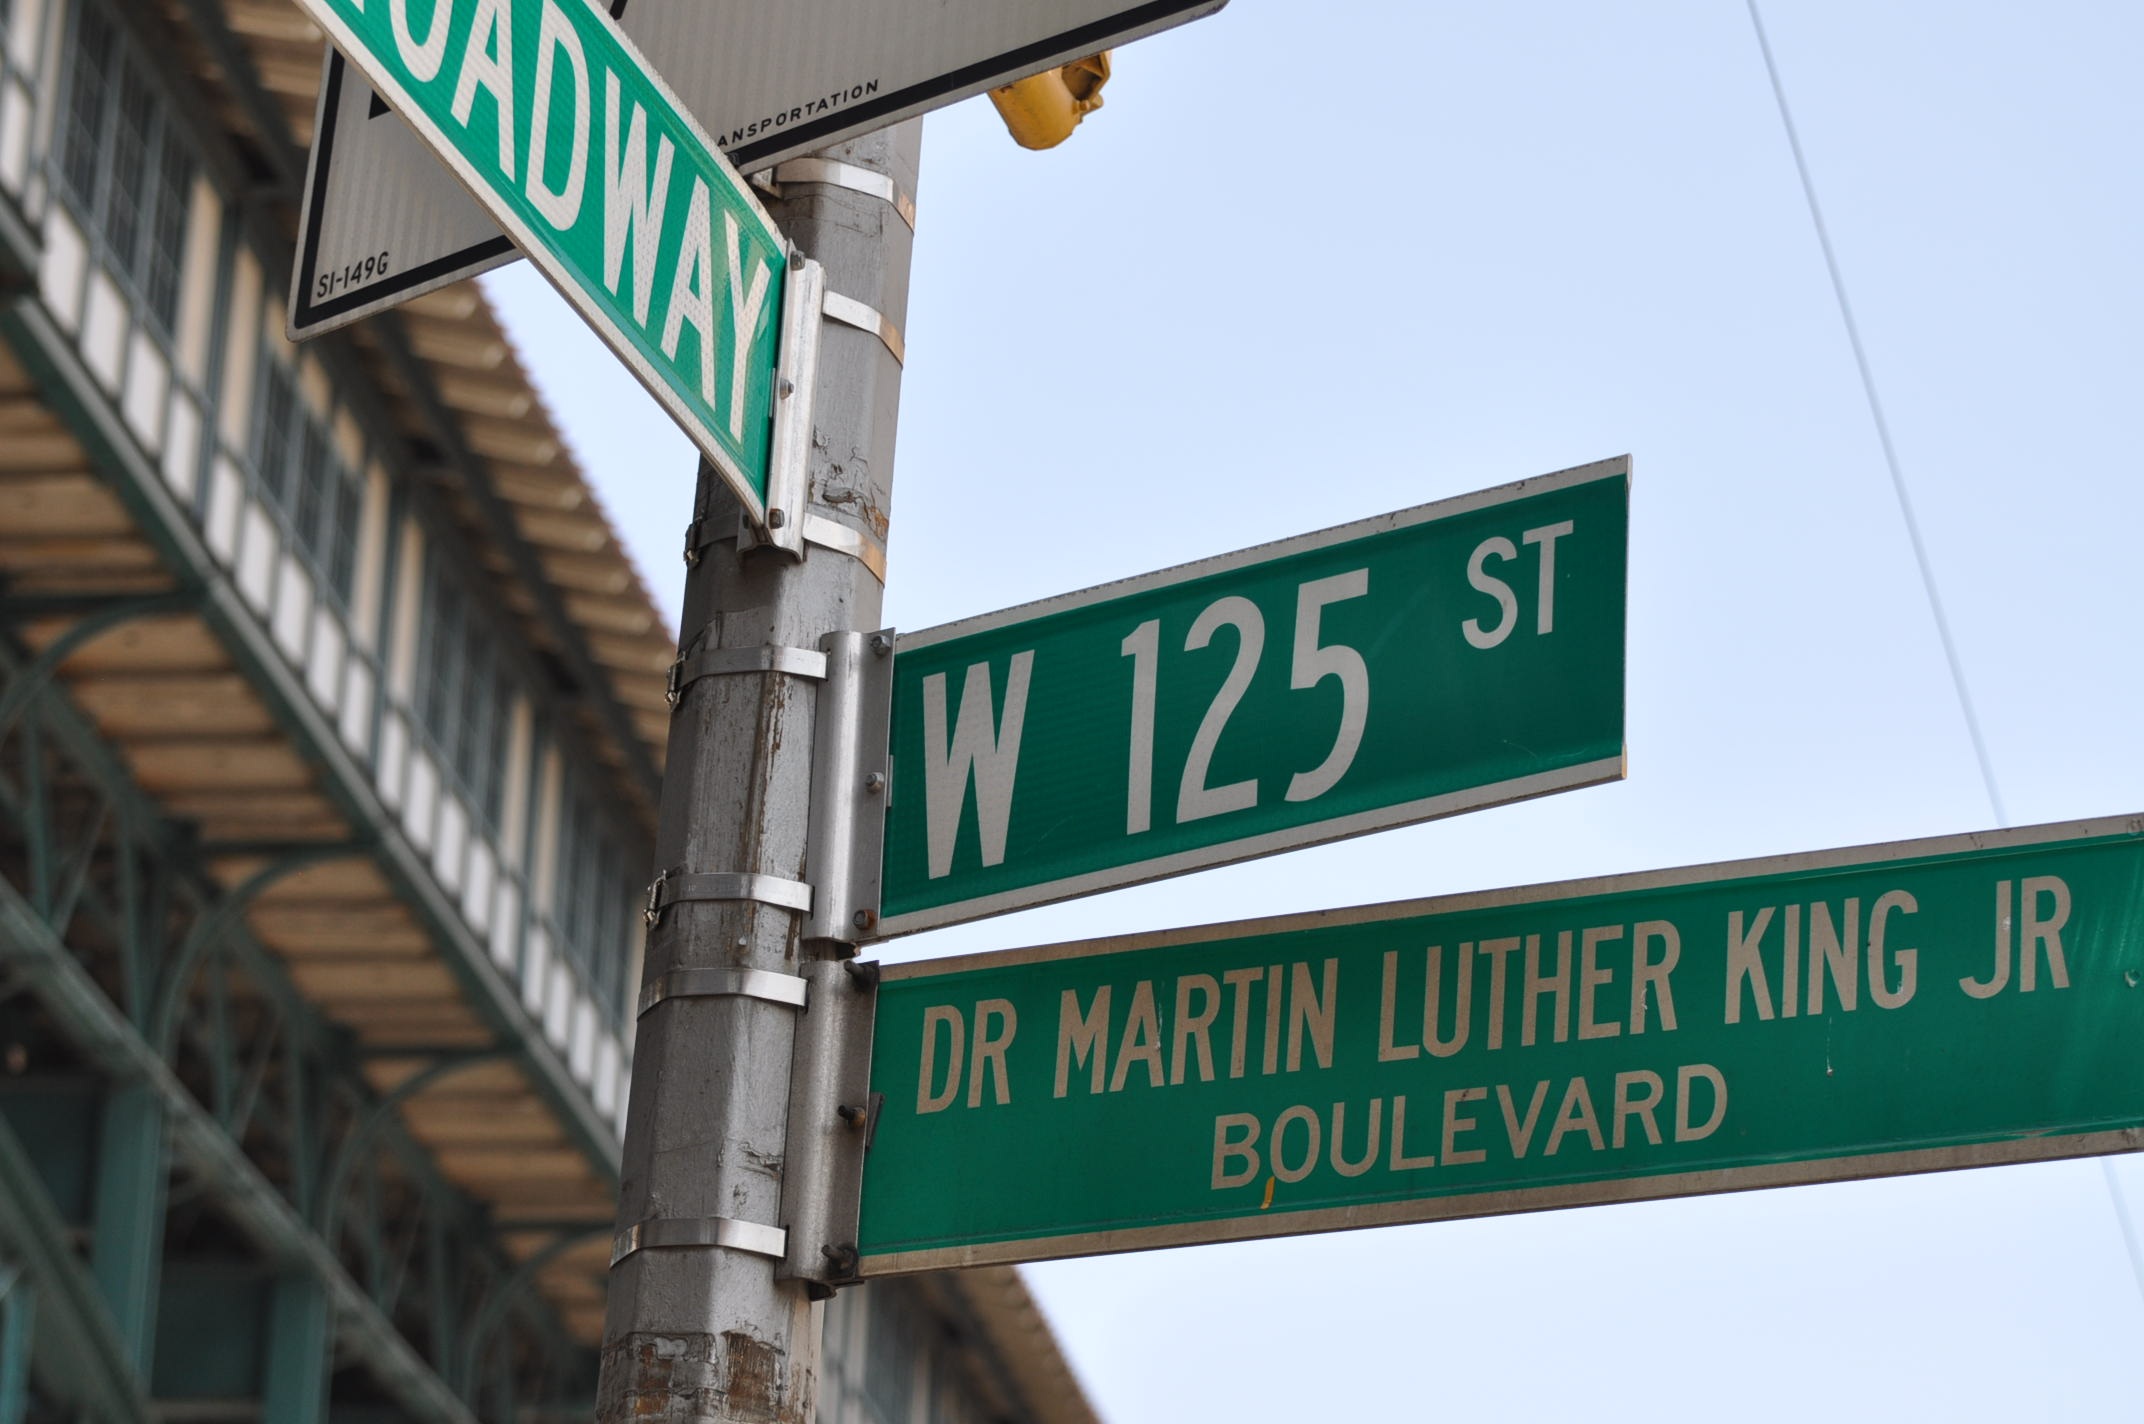
post, urban, new york, train, advertising, manhattan, subway, sign, green, street sign, signage, lane, broadway, harlem, street signs, traffic sign, martin luther king, 125th street, elevated train